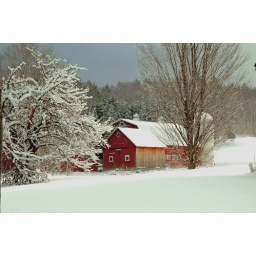
This is the view from our kitchen window from our house in Vermont.